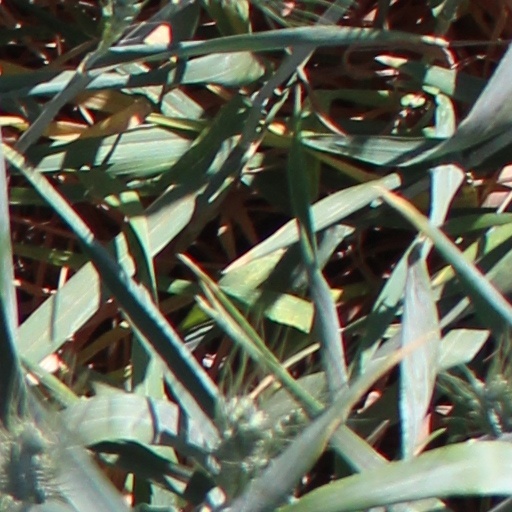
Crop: wheat